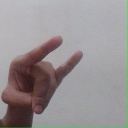
अक्षर: च